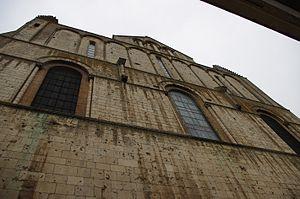
Mur chevet de la cathédrale Saint-Pierre de Poitiers (XIIe et XIIIe s)